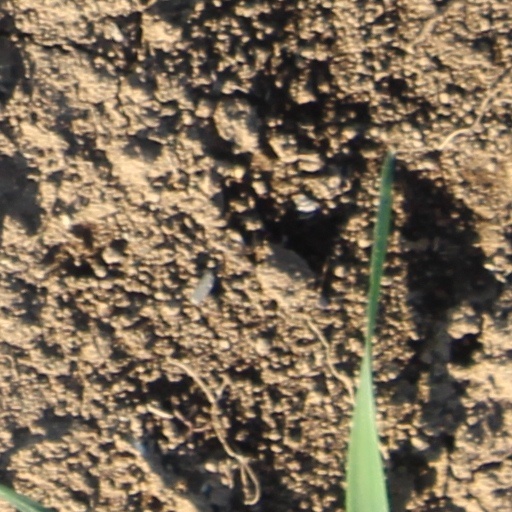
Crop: wheat